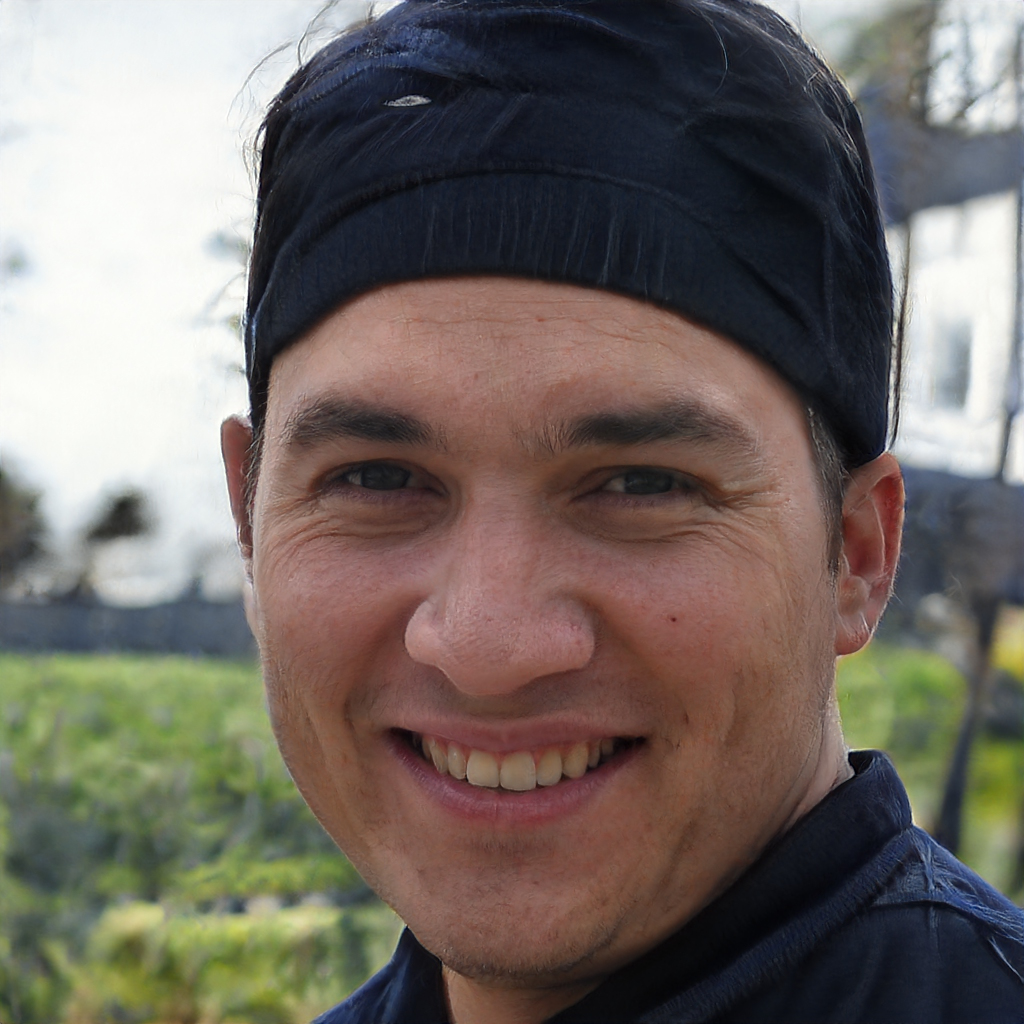
Label: Colored